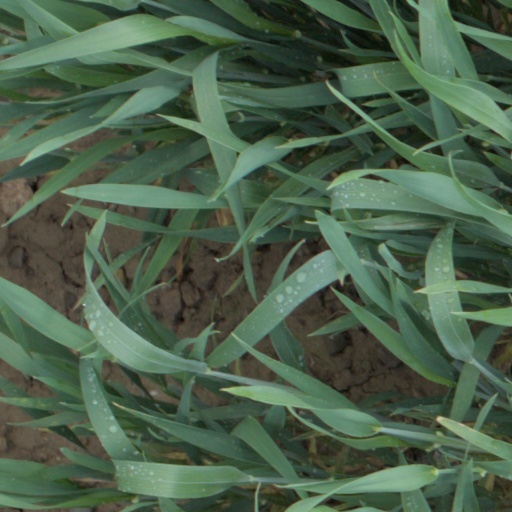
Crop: wheat